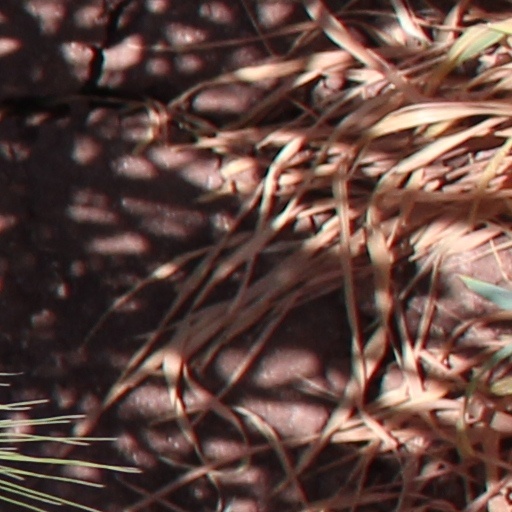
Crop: wheat